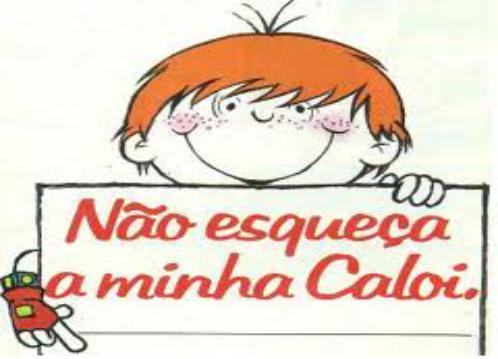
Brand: Caloi
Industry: Transportation